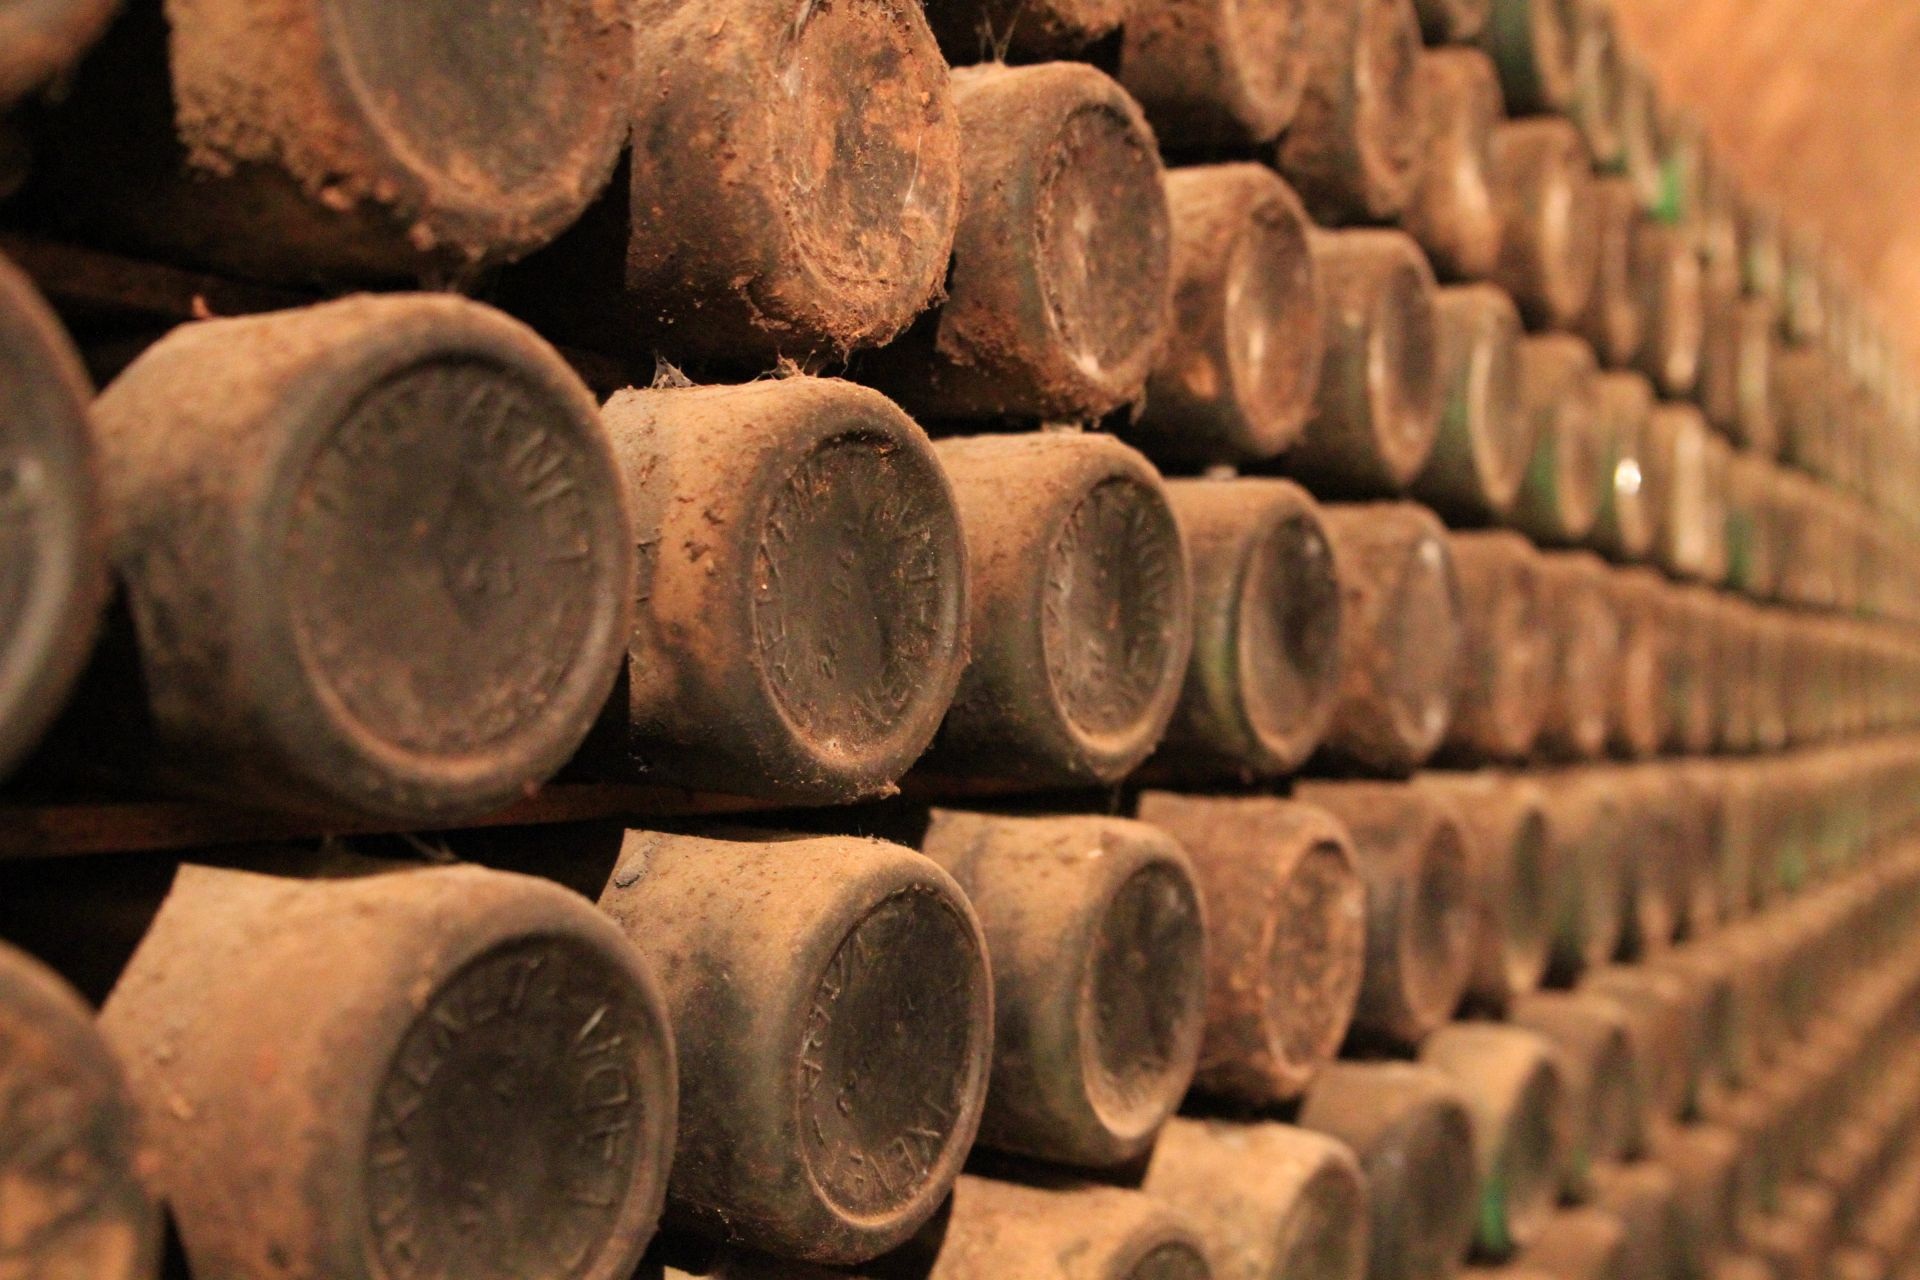
wood, wine, lumber, material, close up, winemaking, man made object, ancient history, kava